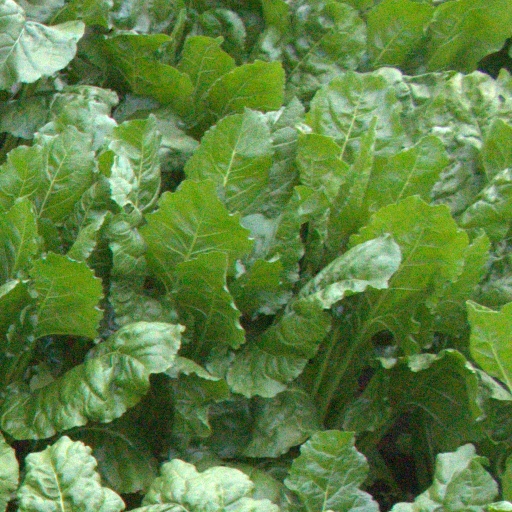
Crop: sugar beet